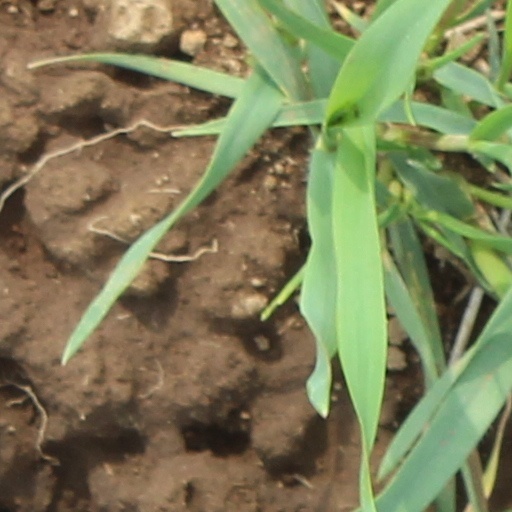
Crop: wheat